Joseph Messner

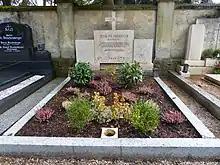
Grave of Joseph Messner,

Messner left behind an extensive body of work, including the "Salzburger Festspielfanfare", the long version of which was used as an acoustic signet on all radio broadcasts of the Salzburg Festival until 1980; the "Bombenmesse", commemorating the destruction of Salzburg Cathedral in 1944, the composer pretending to have witnessed it himself on the cathedral organ; numerous wind fanfares. In addition, he composed three symphonies (in C minor, F major and A major), several instrumental and orchestral works (including the Salzburg Suite, which describes as a programme various sights in Salzburg), four operas (including one about the person of Esther), numerous Lieder and a large number of sacred works (masses, proprium music, motets, sacred songs, etc.). As an organ virtuoso, he was internationally recognised, although - similar to Bruckner - he composed only a few organ works, but impressed with his improvisational artistry in his organ concerts. Today, only a few recordings of Messner's improvisations have survived (Archive of the Research Institute for Salzburg Music History at the Department of Music and Dance Studies at the University of Salzburg).